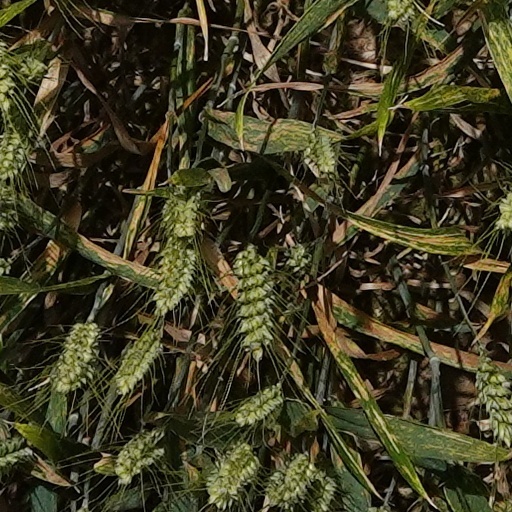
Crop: wheat